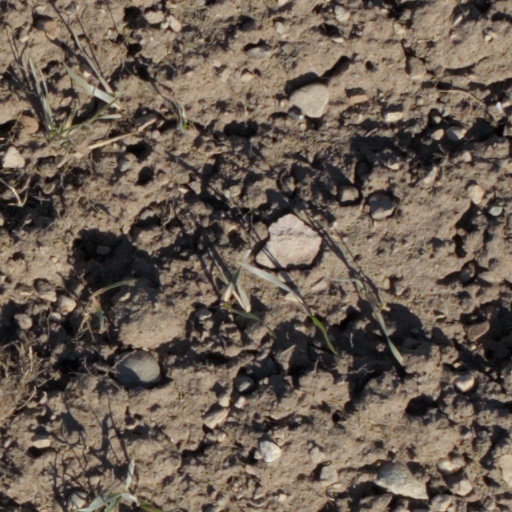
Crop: wheat